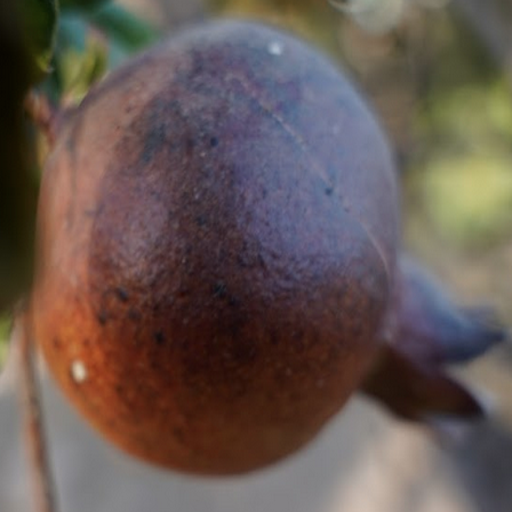
Label: Sunburn